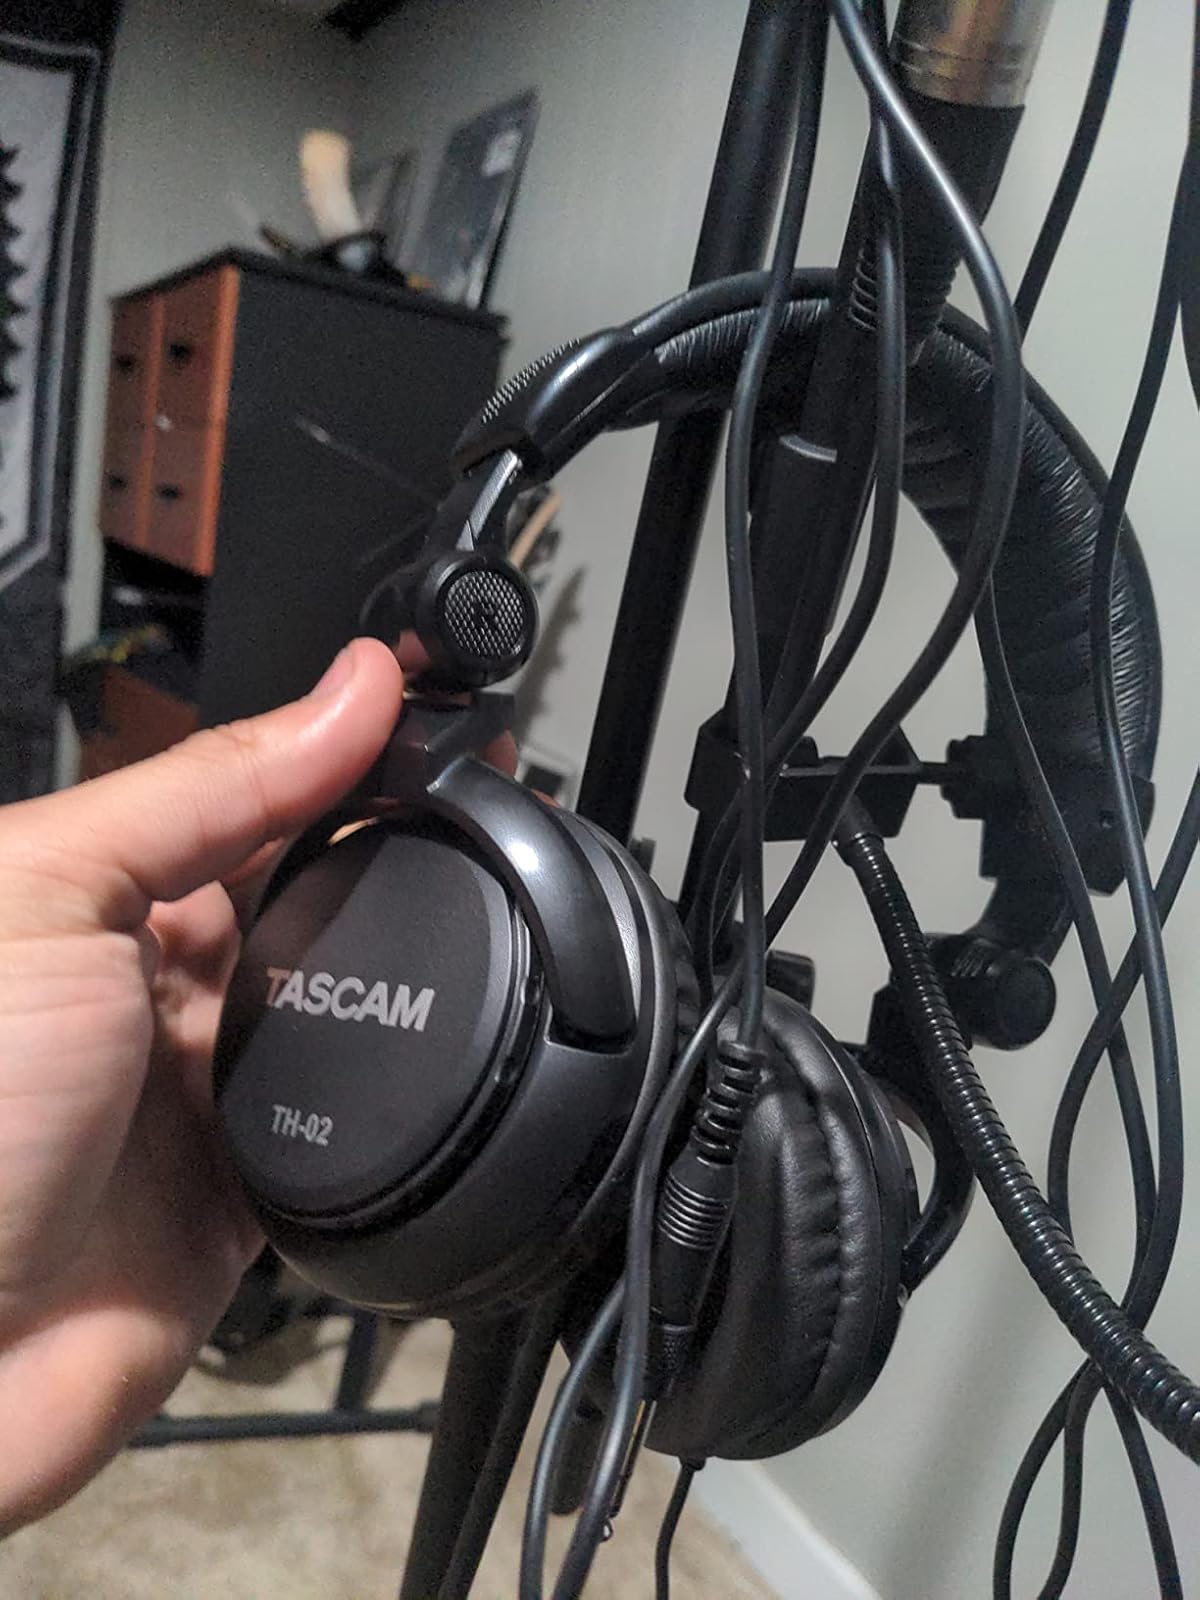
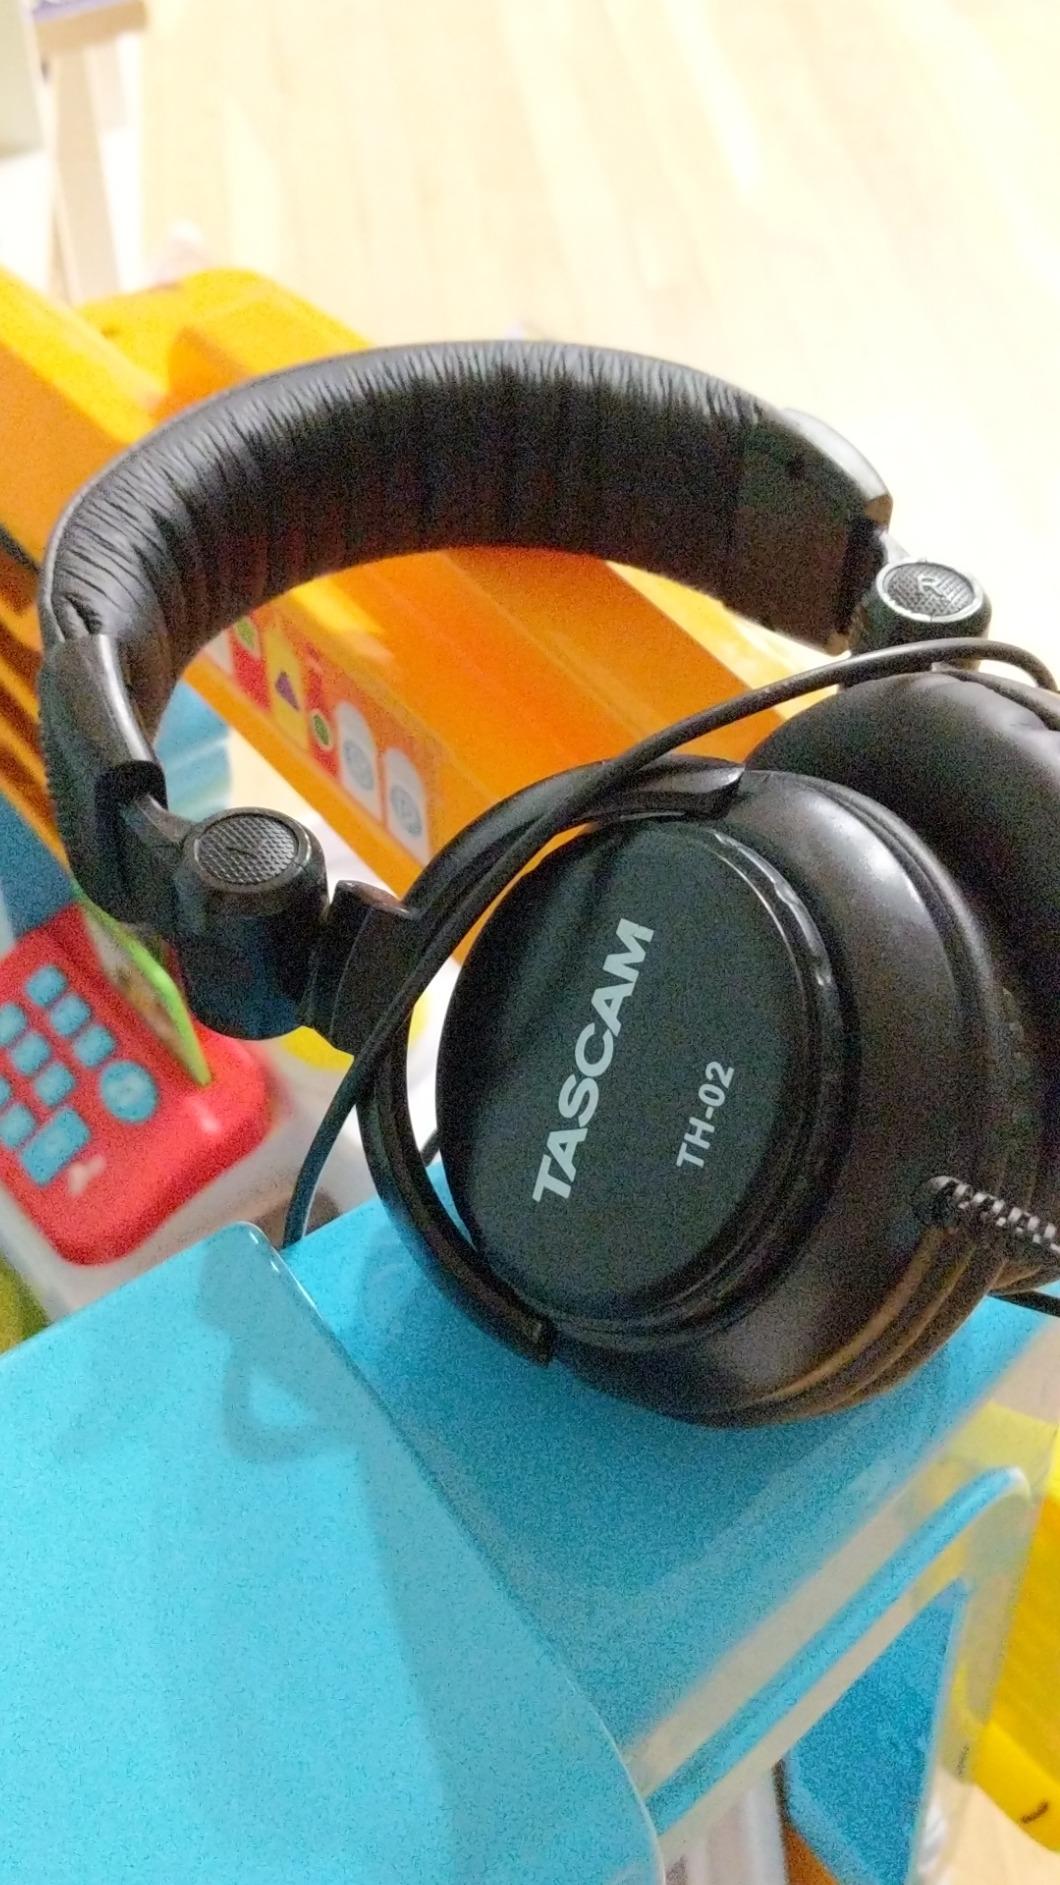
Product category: headphones
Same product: yes